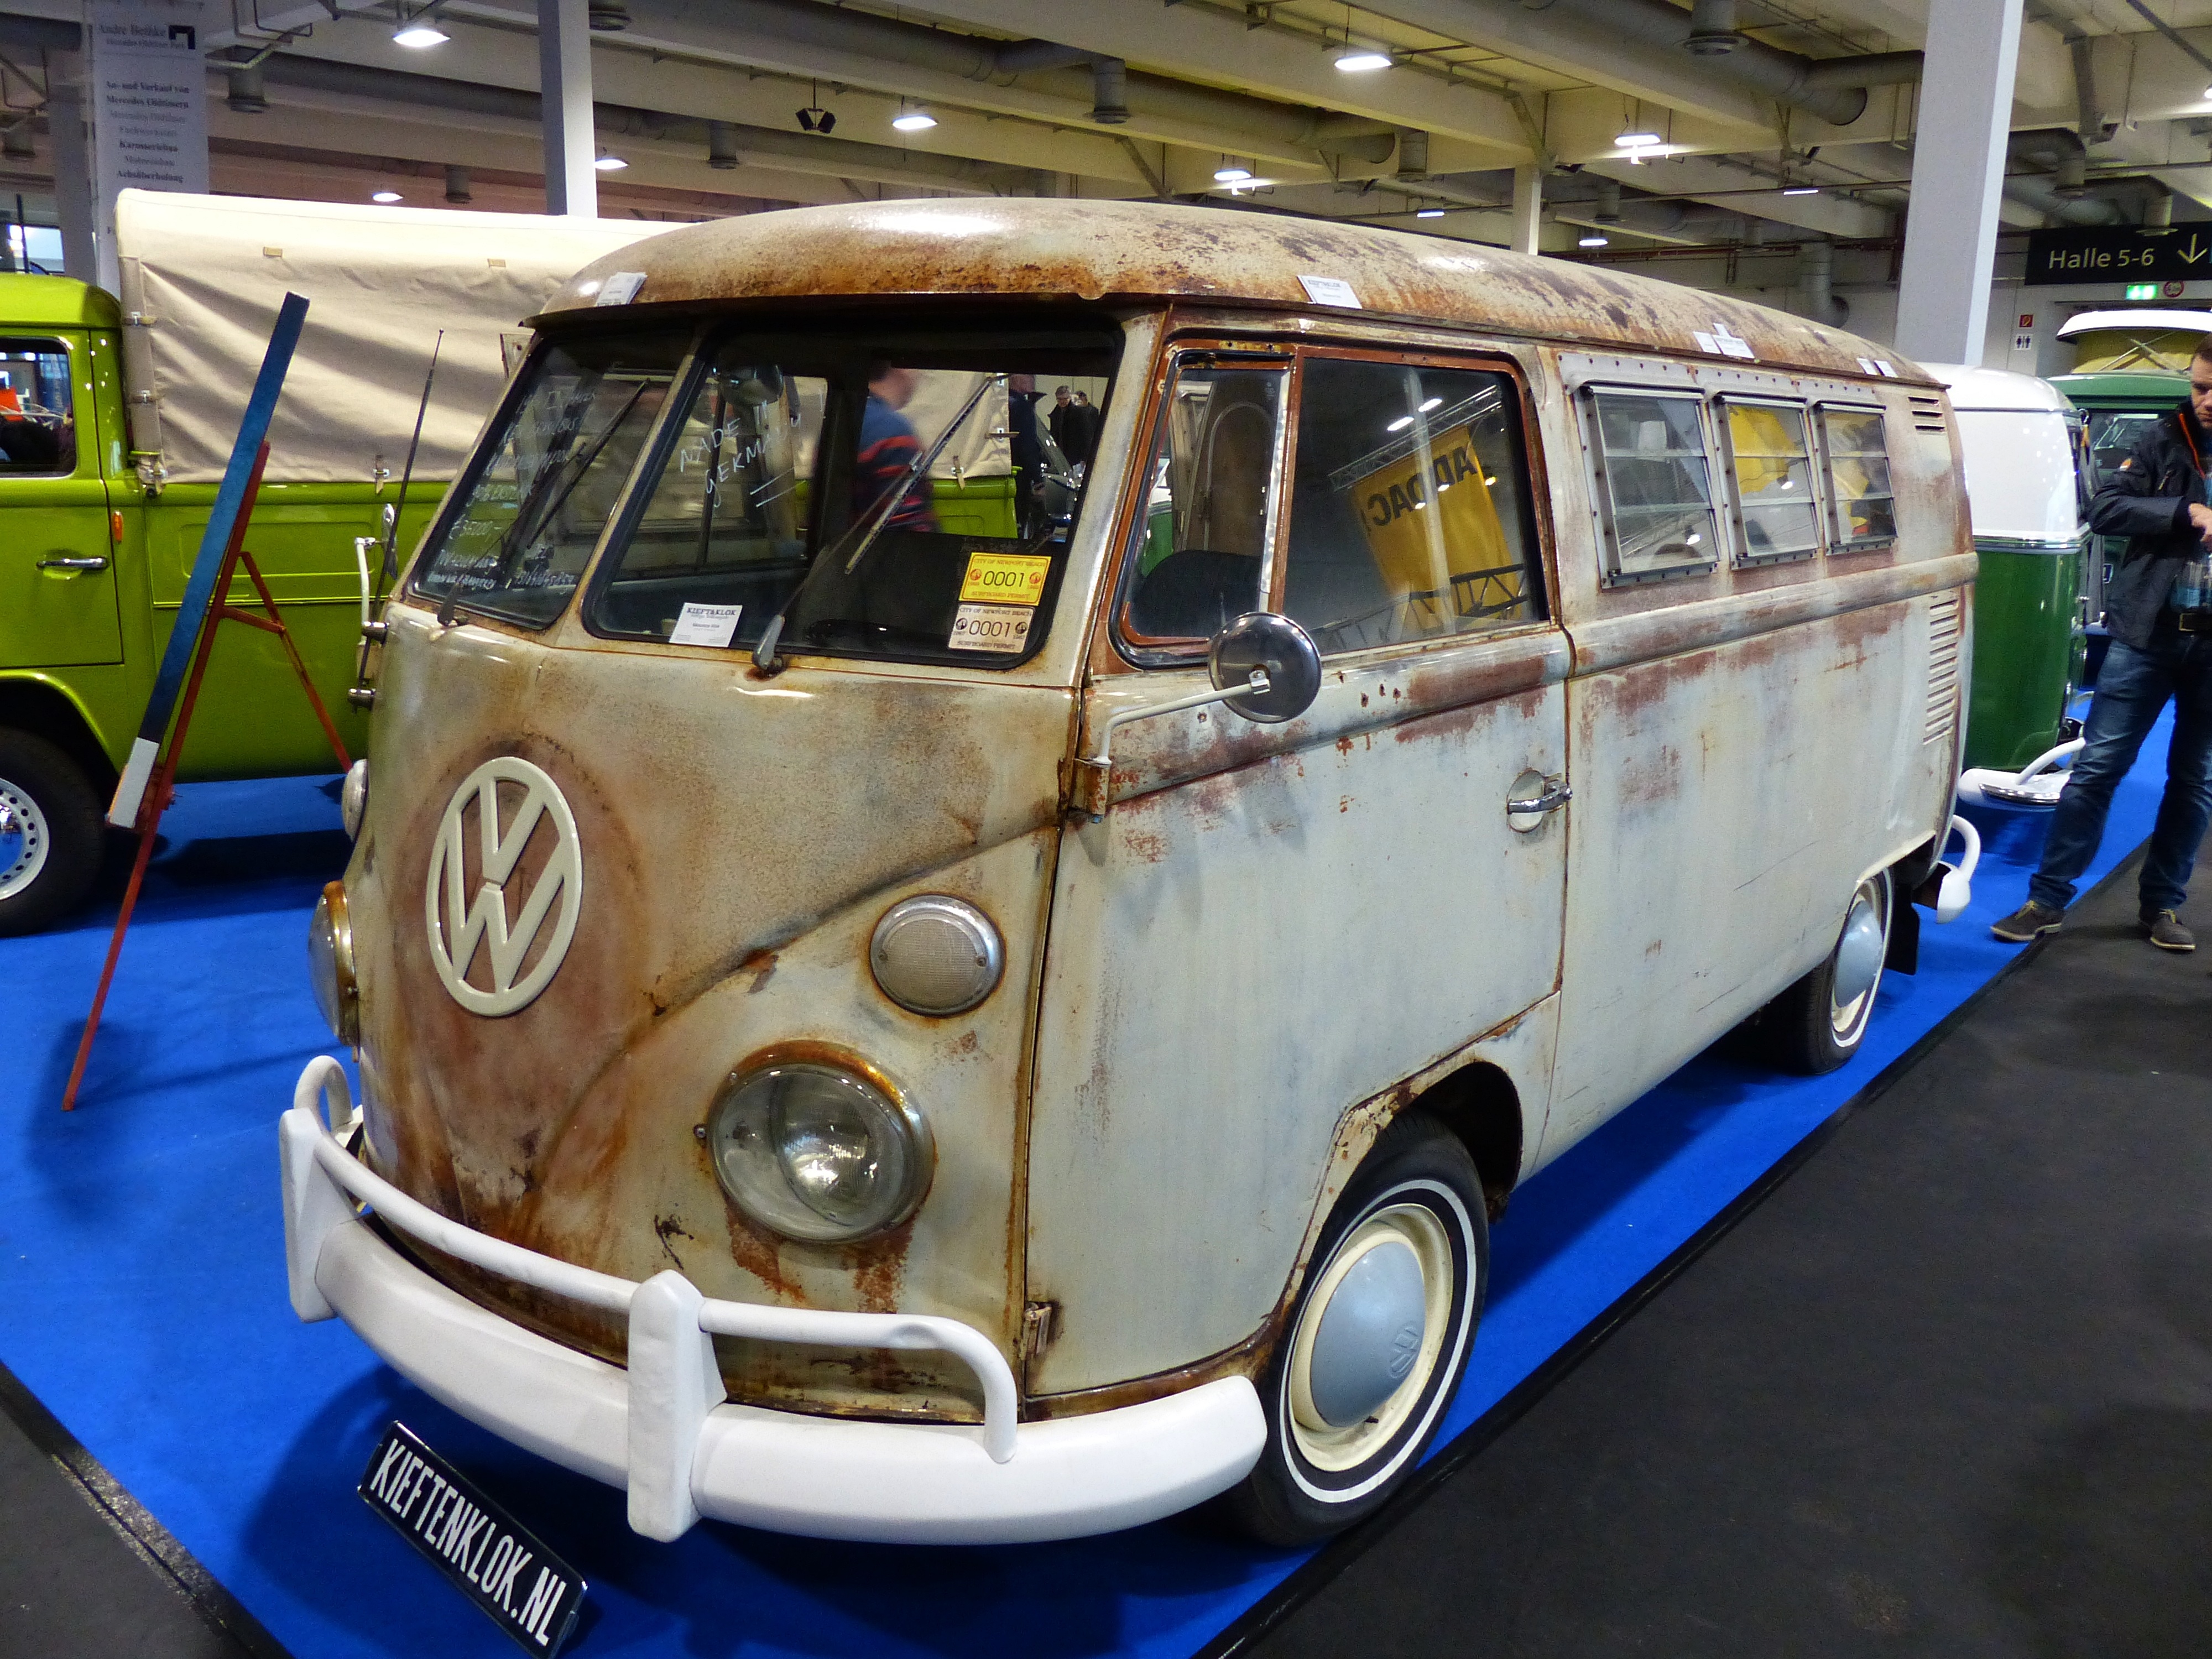
car, vw, volkswagen, van, vehicle, auto, motor vehicle, oldtimer, classic, exhibition, fair, historically, minibus, old cars, antique car, city car, vw bulli, land vehicle, volkswagen type 2, automobile make, automotive exterior, compact car, automotive design